MXenes

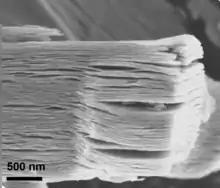
Scanning electron microscope image of the MXene produced by HF-etching of TiAlC

As-synthesized MXenes prepared via HF etching have an accordion-like morphology, which can be referred to as multi-layer MXene (ML-MXene), or few-layer MXene (FL-MXene) given fewer than five layers. Because the surfaces of MXenes can be terminated by functional groups, the naming convention MXT can be used, where T is a functional group (e.g. O, F, OH, Cl).